Sadaiya Nayanar

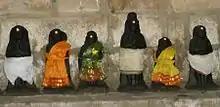
Family of Sundarar (from left): Sadaiya Nayanar (father), Isaignaniyar (mother), Paravai Nachiyar (wife), Sundarar, Sangili Nachiyar (wife), and Narasinga Muniyaraiyar (foster-father).

Sadaiya Nayanar or Sadaiyar is a 7th century Nayanar saint in the Hindu sect of Shaivism, venerated for being father of the prominent saint Sundarar rather than for individual merit. He and his wife Isaignaniyar are generally counted as sixty-second and sixty-third on the list of the sixty-three Nayanar saints. Sundarar is the only Nayanar with both parents venerated.